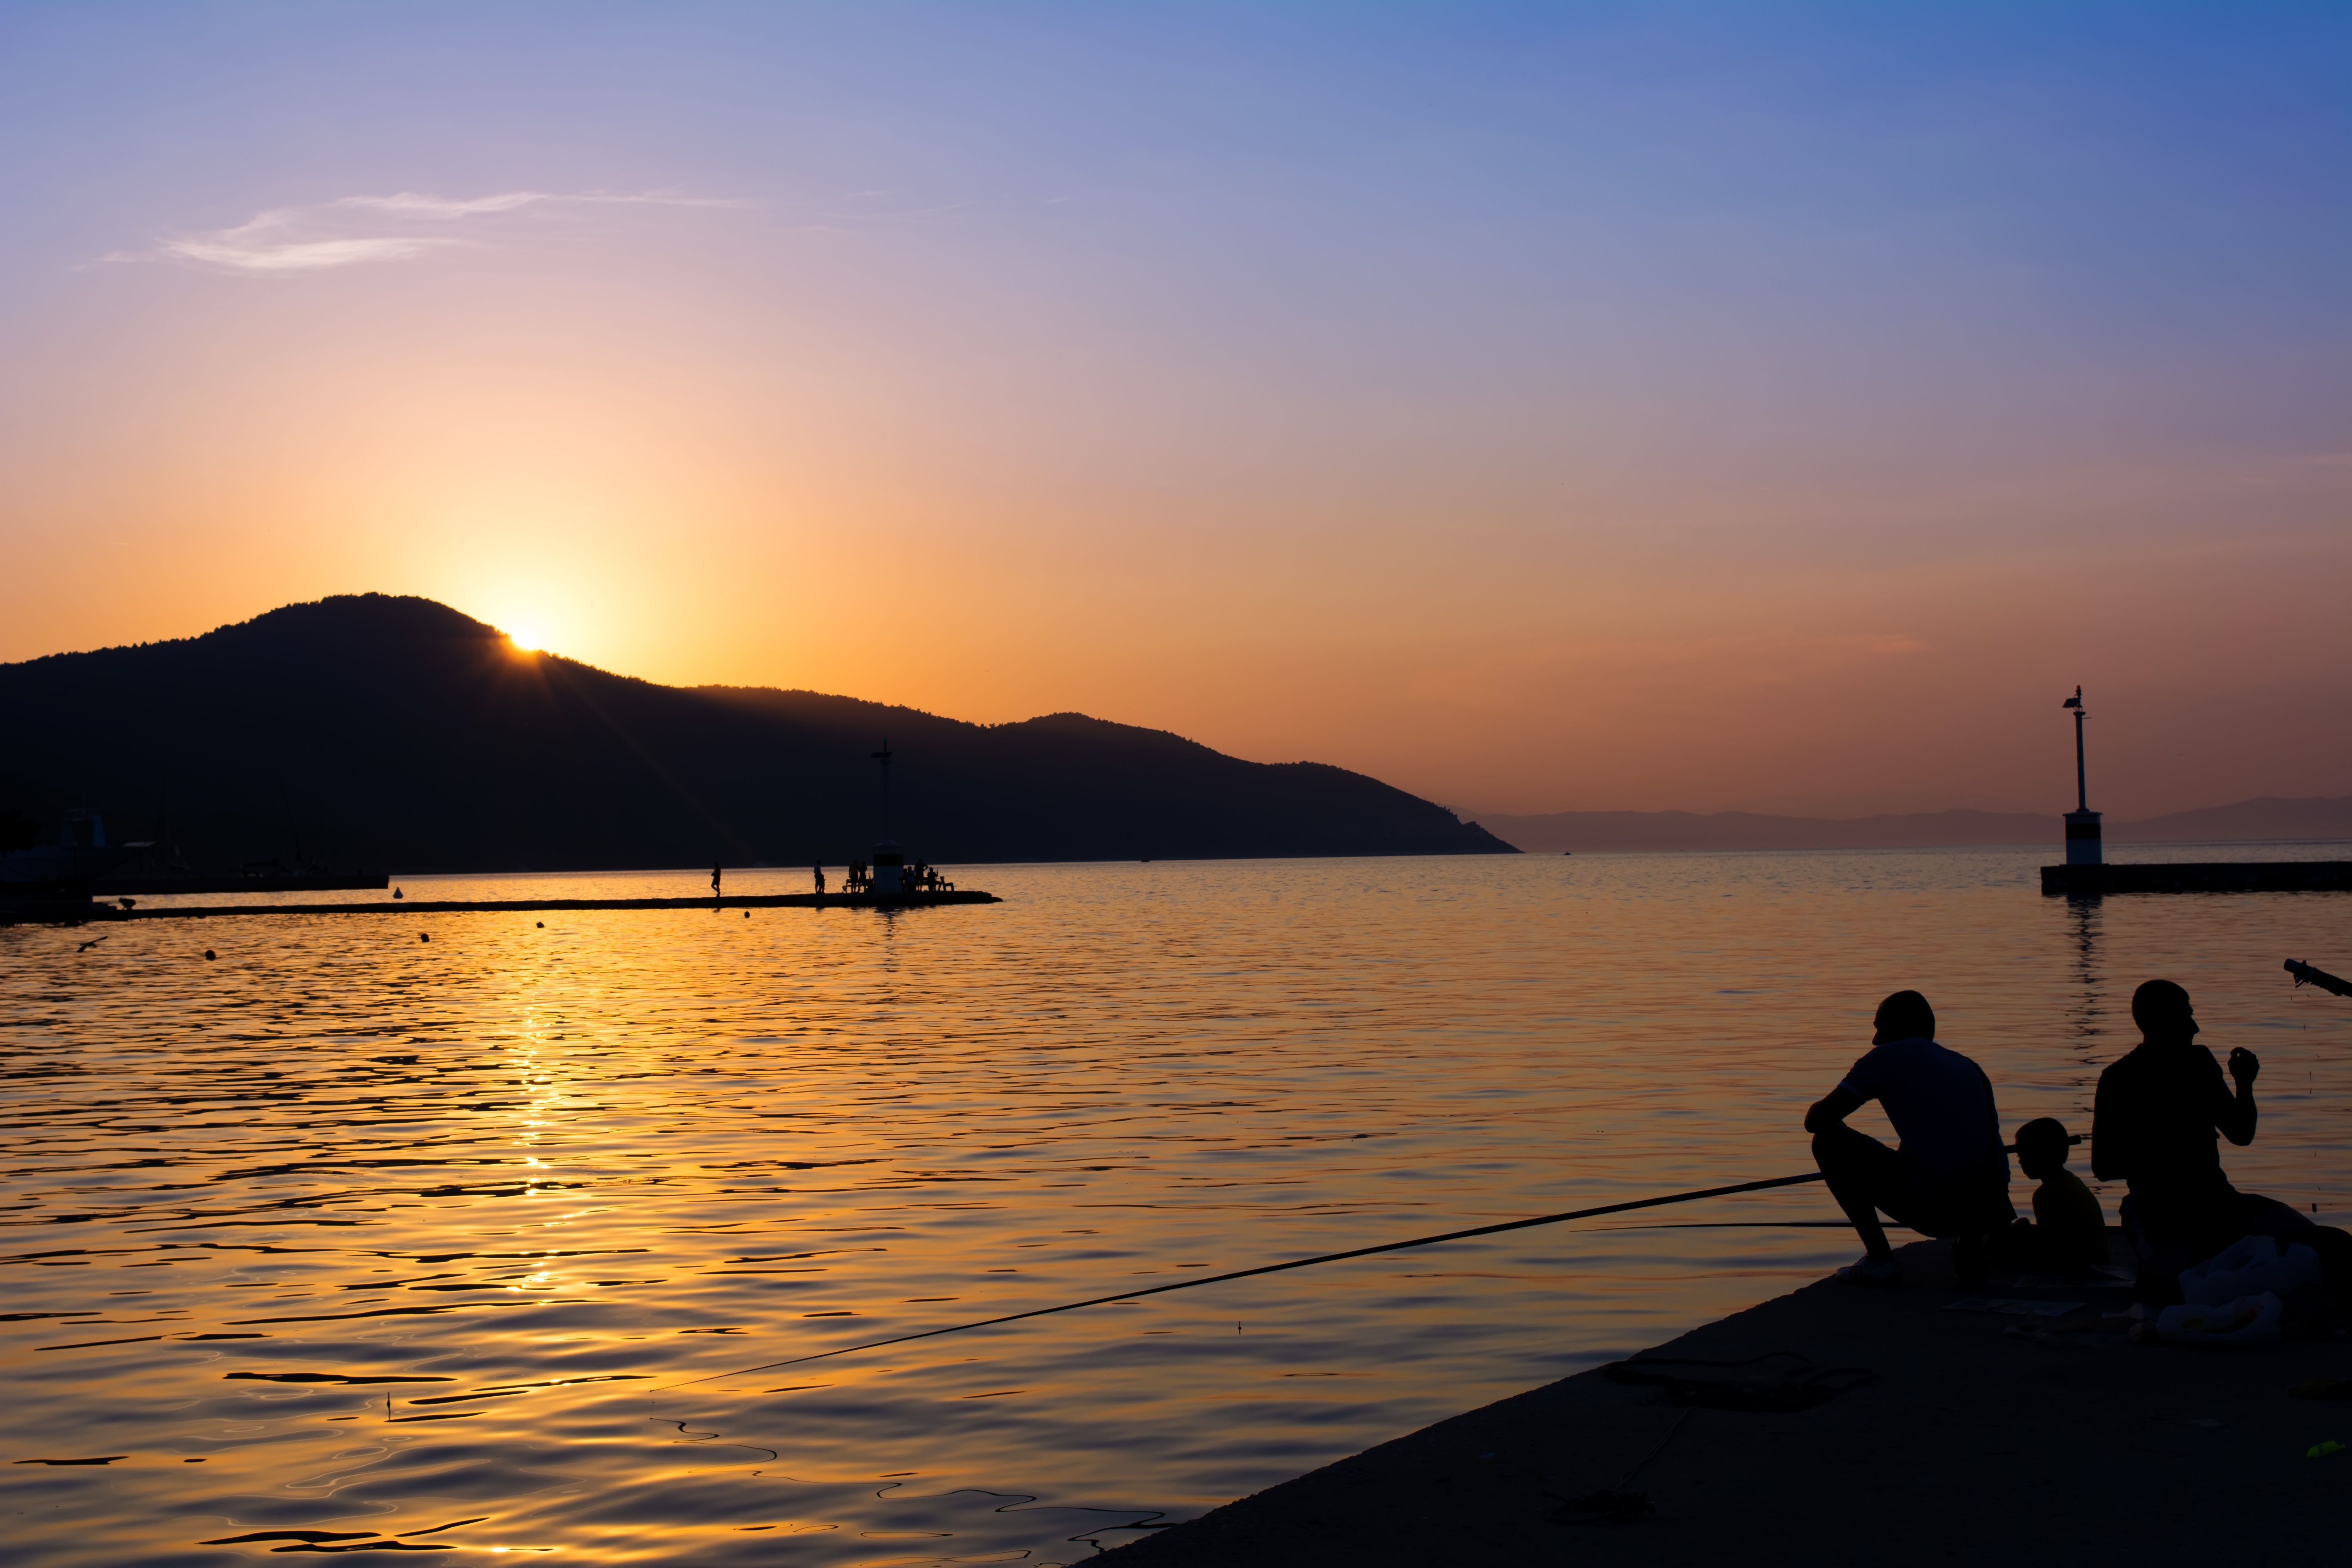
landscape, sea, coast, water, nature, ocean, horizon, silhouette, light, people, sky, sun, sunrise, sunset, photography, sunlight, morning, shore, purple, lake, dawn, pier, summer, travel, dusk, europe, evening, orange, reflection, vehicle, scenic, fishing, fisherman, color, bay, harbor, friendship, waterfront, tourism, surface, outdoors, kids, relaxation, marine, greece, horizontal, loch, vacations, afterglow, copy space, water surface, two people, color image, hobbies, aegean sea, tranquil scene, back lit, thassos, travel destinations, real people, horizon over water, unrecognizable person